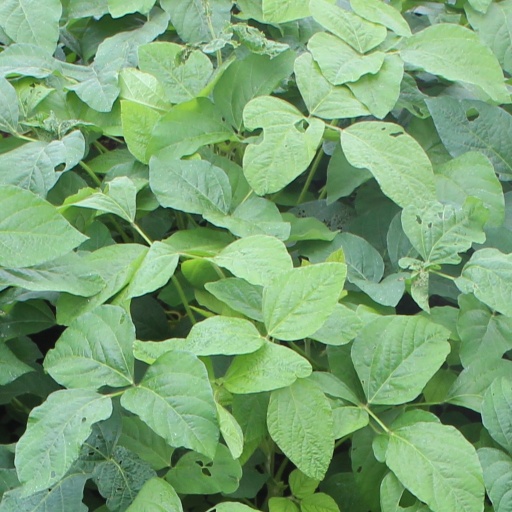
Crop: soybean